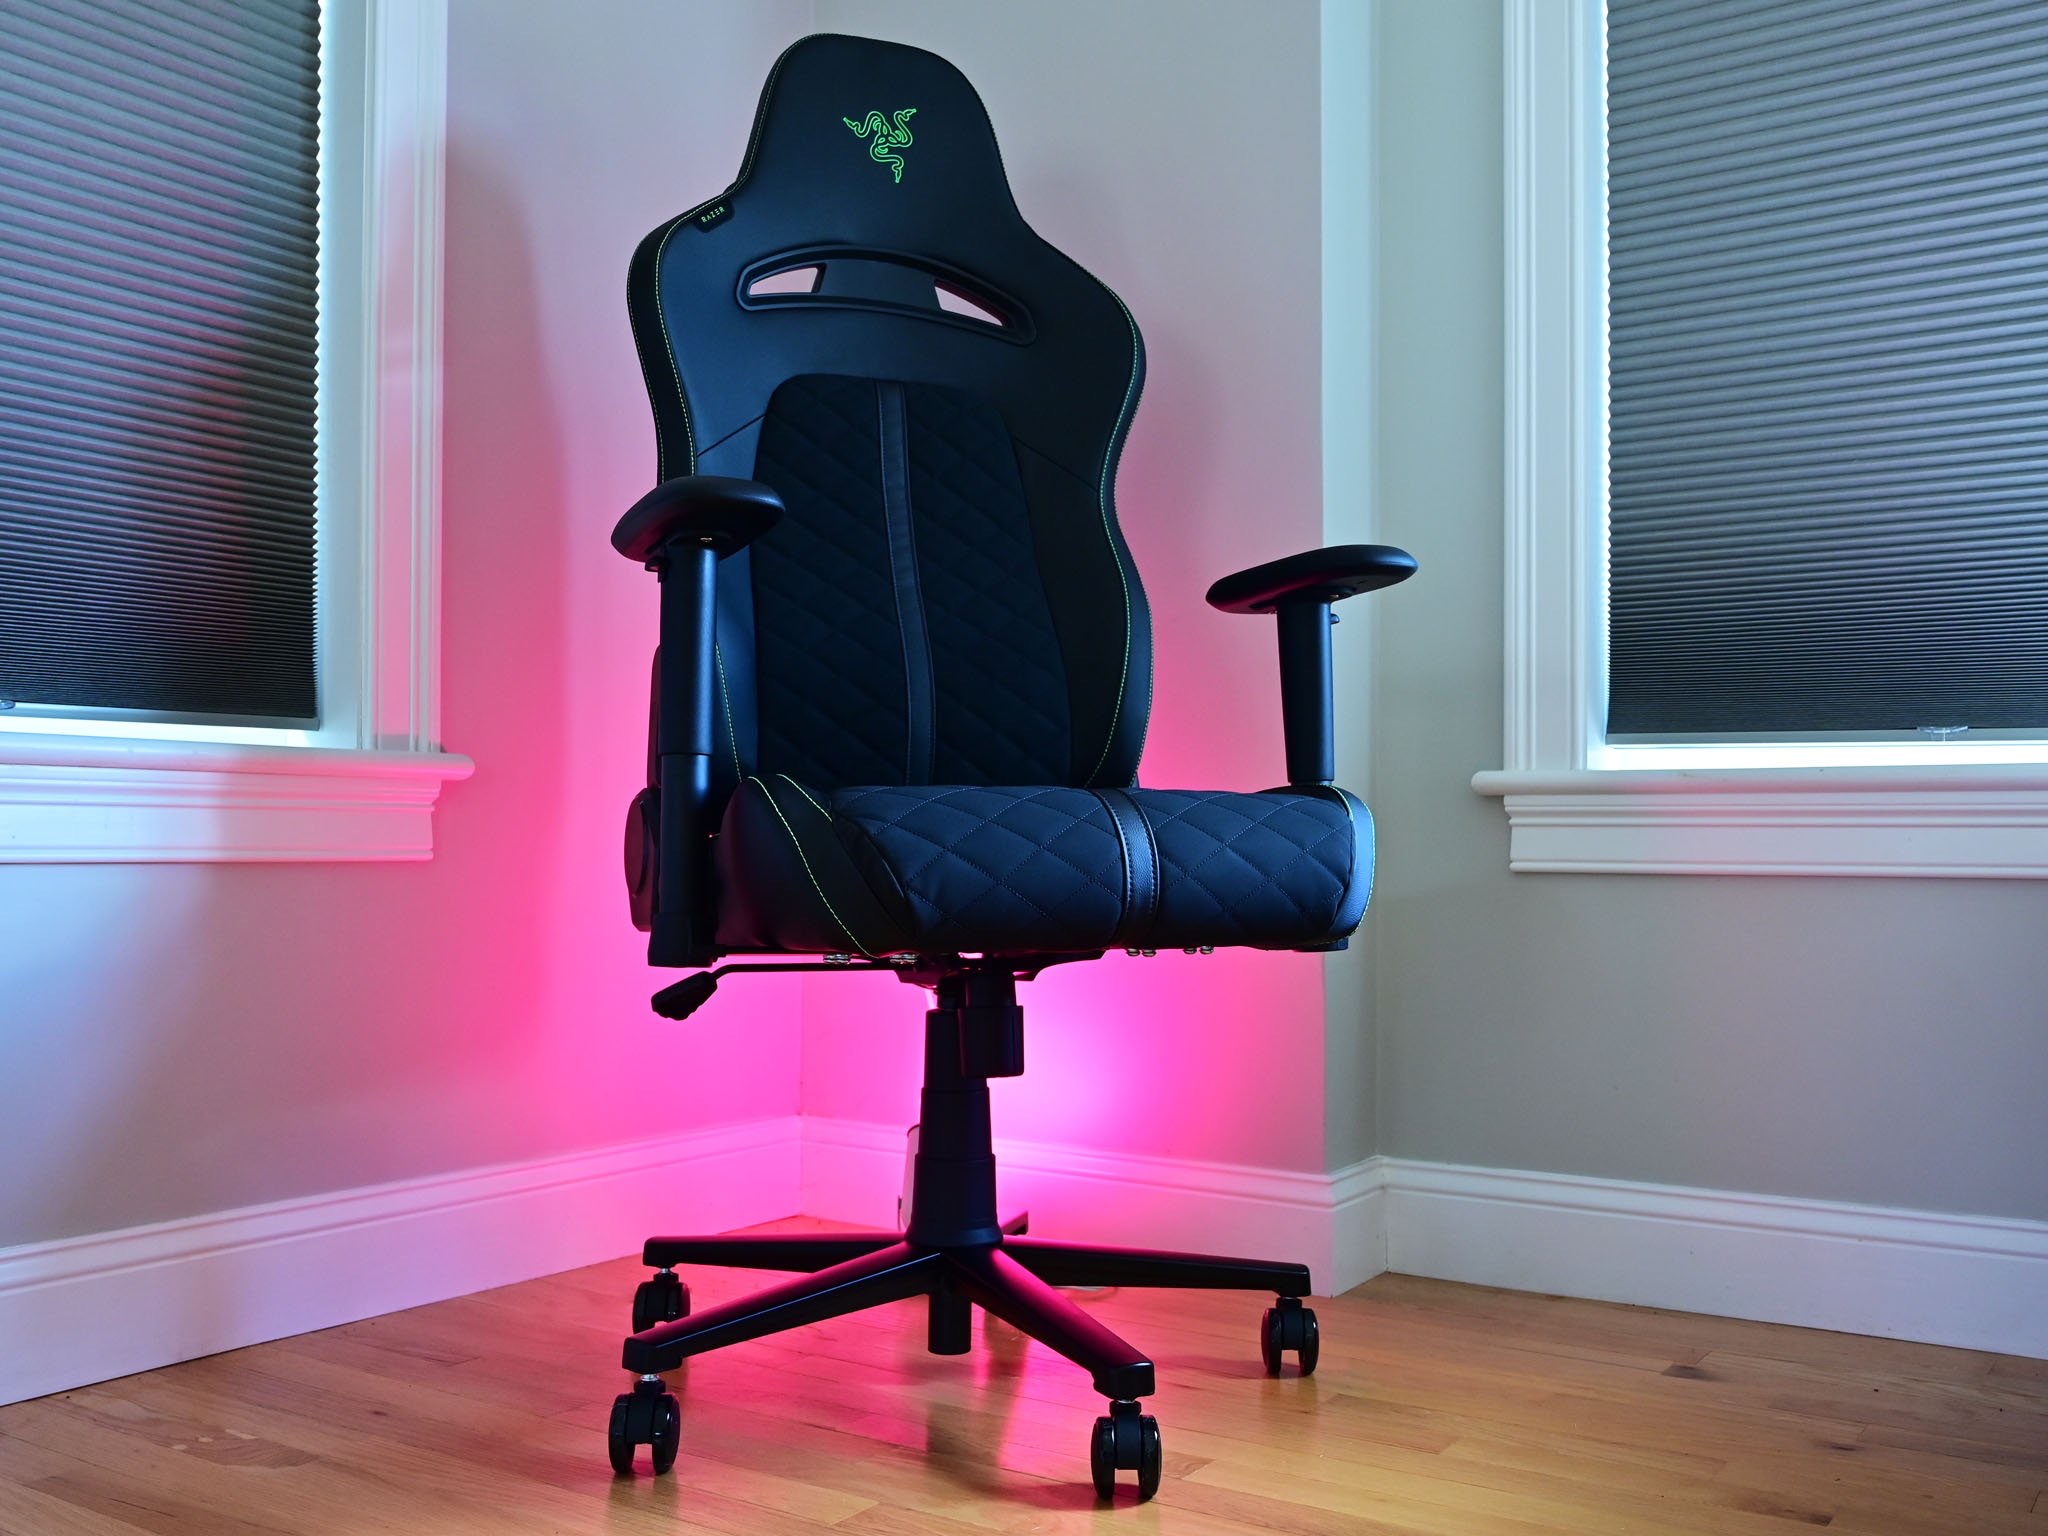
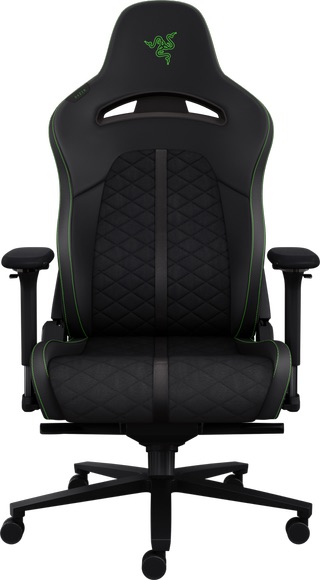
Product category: items_chair
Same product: yes